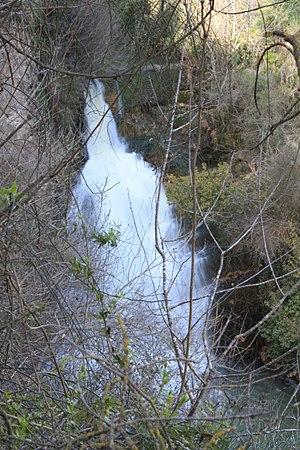
"L’Ayoun est un cours d'eau d'Israël suivant le cours de la faille syro-africaine, ainsi que de la réserve naturelle qui l'abrite, située à l'est de Metoula. Son cours supérieur s'étire vers le nord sur 7 km à l'extérieur de la réserve et sa source se trouve en territoire libanais. Aussi couramment appelé ha""Tanour"", il est mentionné pour la première fois dans le Talmud sous sa forme araméenne de « Nékouvta Déiyoun ».